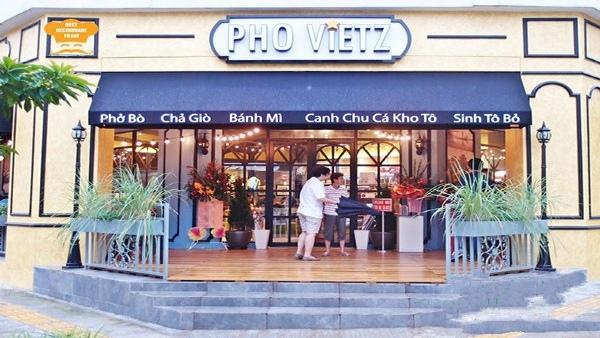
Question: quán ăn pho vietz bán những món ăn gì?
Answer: phở bò, chả giò, bánh mì, canh chu cá kho tộ và sinh tố bơ